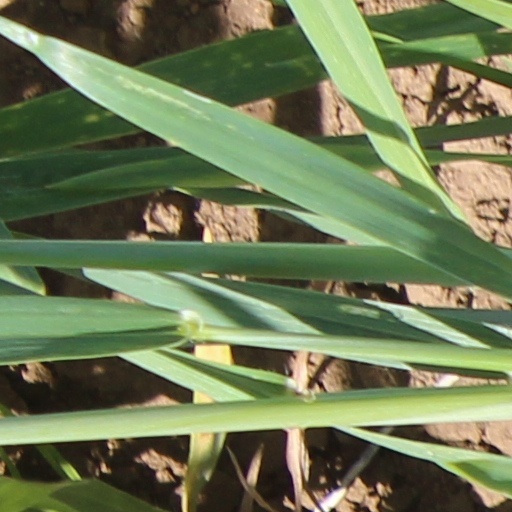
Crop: wheat